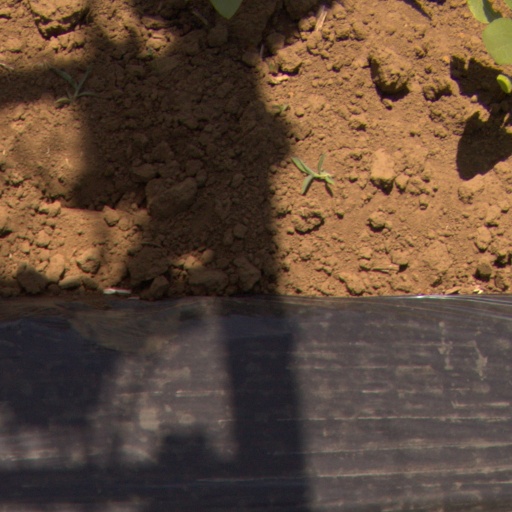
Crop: Jerusalem artichoke